Epsilon Eridani

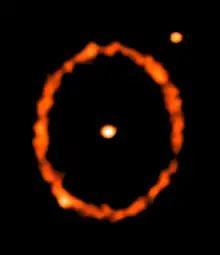
The star is seen at the centre and the ring shows the main belt of the debris disc, which is located at 70 astronomical units from the star. The belt appears elliptical as it is slightly inclined from face-on. In addition to the star, two other point sources appear in the image (one coincident with the belt). These are background galaxies and not part of the epsilon Eridani system.

An infrared excess around Epsilon Eridani was detected by IRAS indicating the presence of circumstellar dust. Observations with the James Clerk Maxwell Telescope (JCMT) at a wavelength of 850 μm show an extended flux of radiation out to an angular radius of 35 arcseconds around Epsilon Eridani, resolving the debris disc for the first time. Higher resolution images have since been taken with the Atacama Large Millimeter Array, showing that the belt is located 70 au from the star with a width of just 11 au. The disc is inclined 33.7° from face-on, making it appear elliptical.